Williams College

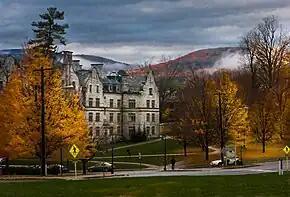
The college's Morgan Hall

At its founding, the college maintained a policy of racial segregation, refusing admission to black applicants. This policy was challenged by Lucy Terry Prince, who is credited as the first black American poet, when her son Festus was refused admission on account of his race. Prince, who had established a reputation as a raconteur and rhetorician, delivered a three-hour speech before the college's board of trustees, quoting abundantly from scripture, but was unable to secure her son's admission. Later scholarship questions whether these events occurred as Festus Prince may have been refused entry for an insufficient mastery of Latin, Greek, and French, all of which were necessary for successful completion of the entrance exam at the time, and which would most likely not have been available in the local schools of Guilford, Vermont, where Festus was raised.